Port of Tanjung Priok

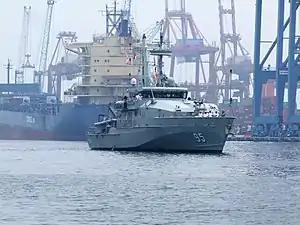
A ship docking at the port

The port was among the least efficient in all Southeast Asia, with turn-around times 6 times that of Singapore, and severely congested due to slow customs handling, as well as limited port capacity. Regarding the port capacity, the two-phase "New Priok" extension project is ongoing and is expected to be fully operational in 2023. When fully operational, this New Priok Port (also known as Kalibaru Port) will increase the annual capacity of Tanjung Priok more than triple. Annual capacity will increase from five million twenty-foot equivalent units (TEU) of containers to 18 million TEU. The port will also be able to facilitate triple-E class container ships (with an 18,000 TEU capacity) in a two-way sea lane.